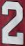
Number: 2